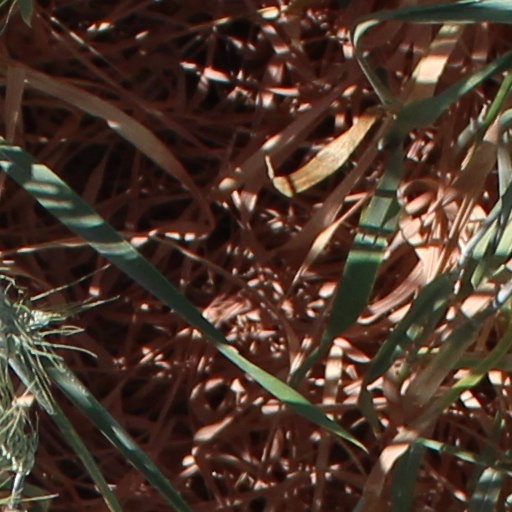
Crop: wheat